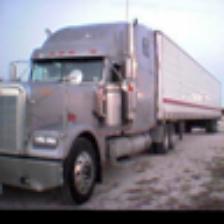
Label: NonHuman